Die Autohändler

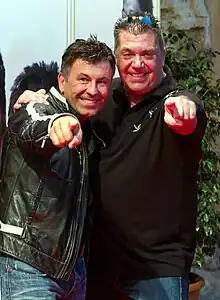

Die Autohändler is a German mockumentary television series, broadcast since 2003 on RTL. The content for script is generally entertaining stories of car salesmen taking part in a fake documentary series.